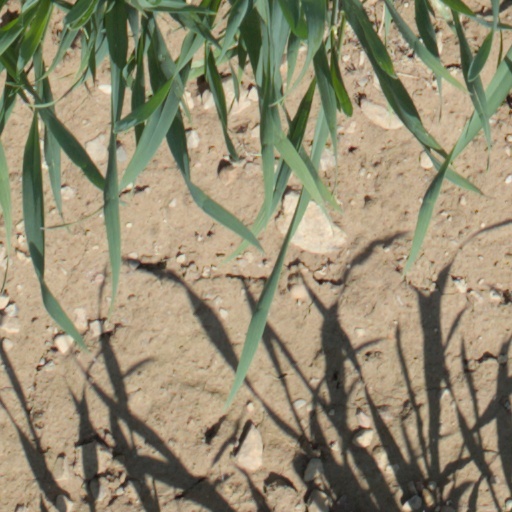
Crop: wheat